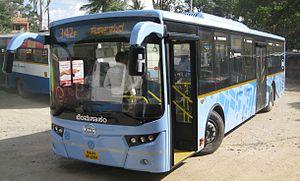
UD Trucks, anciennement connu sous la marque Nissan Diesel, est un constructeur japonais de poids lourds et d'autobus. Il est la propriété du constructeur suédois AB Volvo.